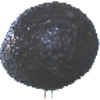
Label: Avocado ripe 1